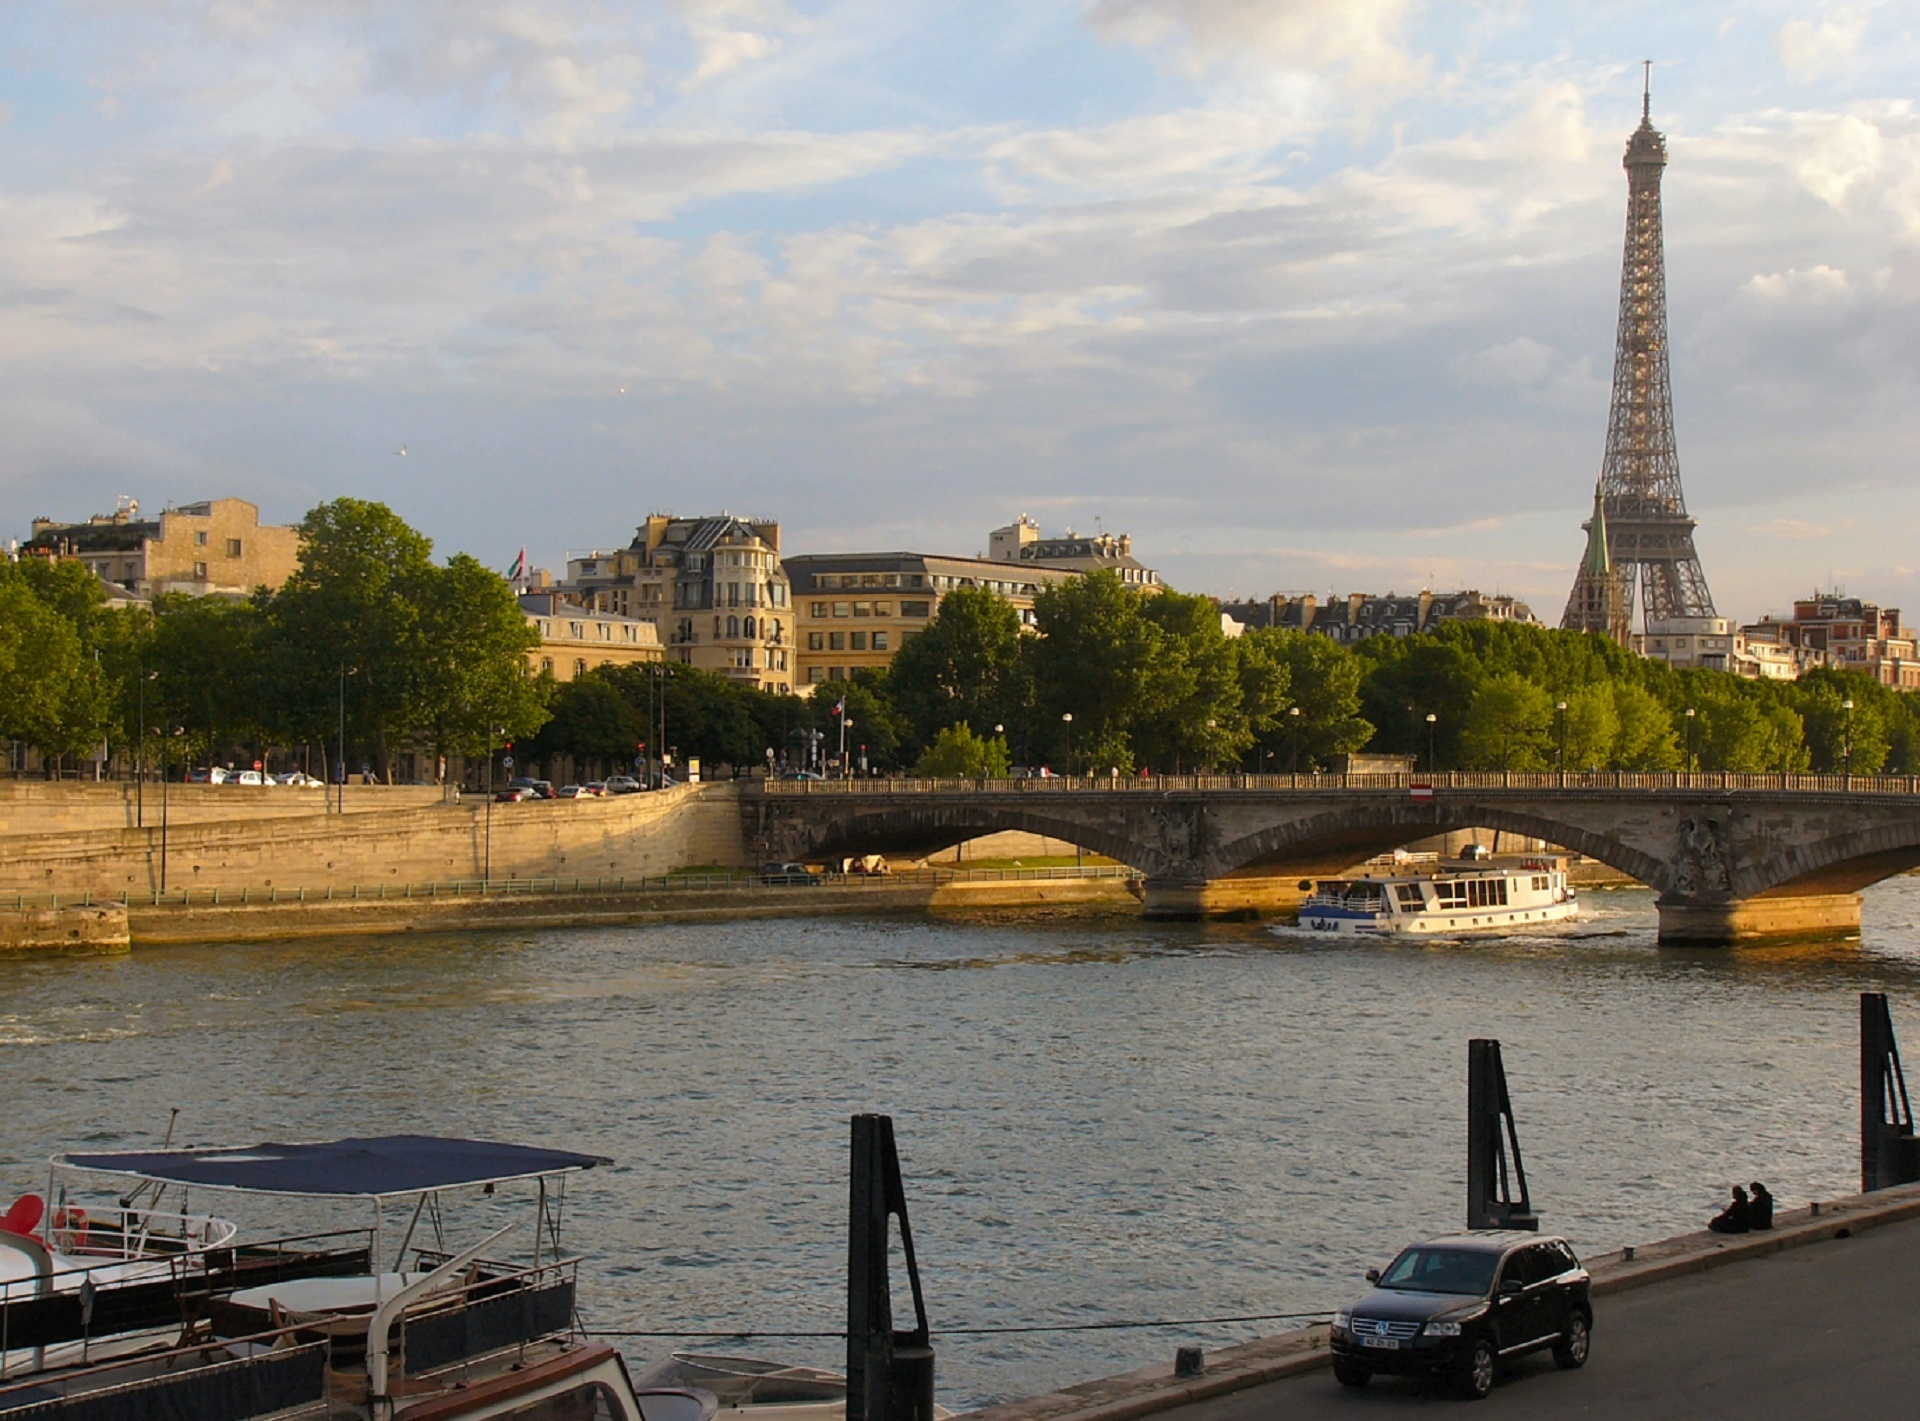
sea, water, architecture, boat, bridge, skyline, eiffel tower, paris, urban, river, cityscape, vacation, france, europe, vehicle, bay, romantic, landmark, harbor, historic, tourism, waterway, tourists, seine river